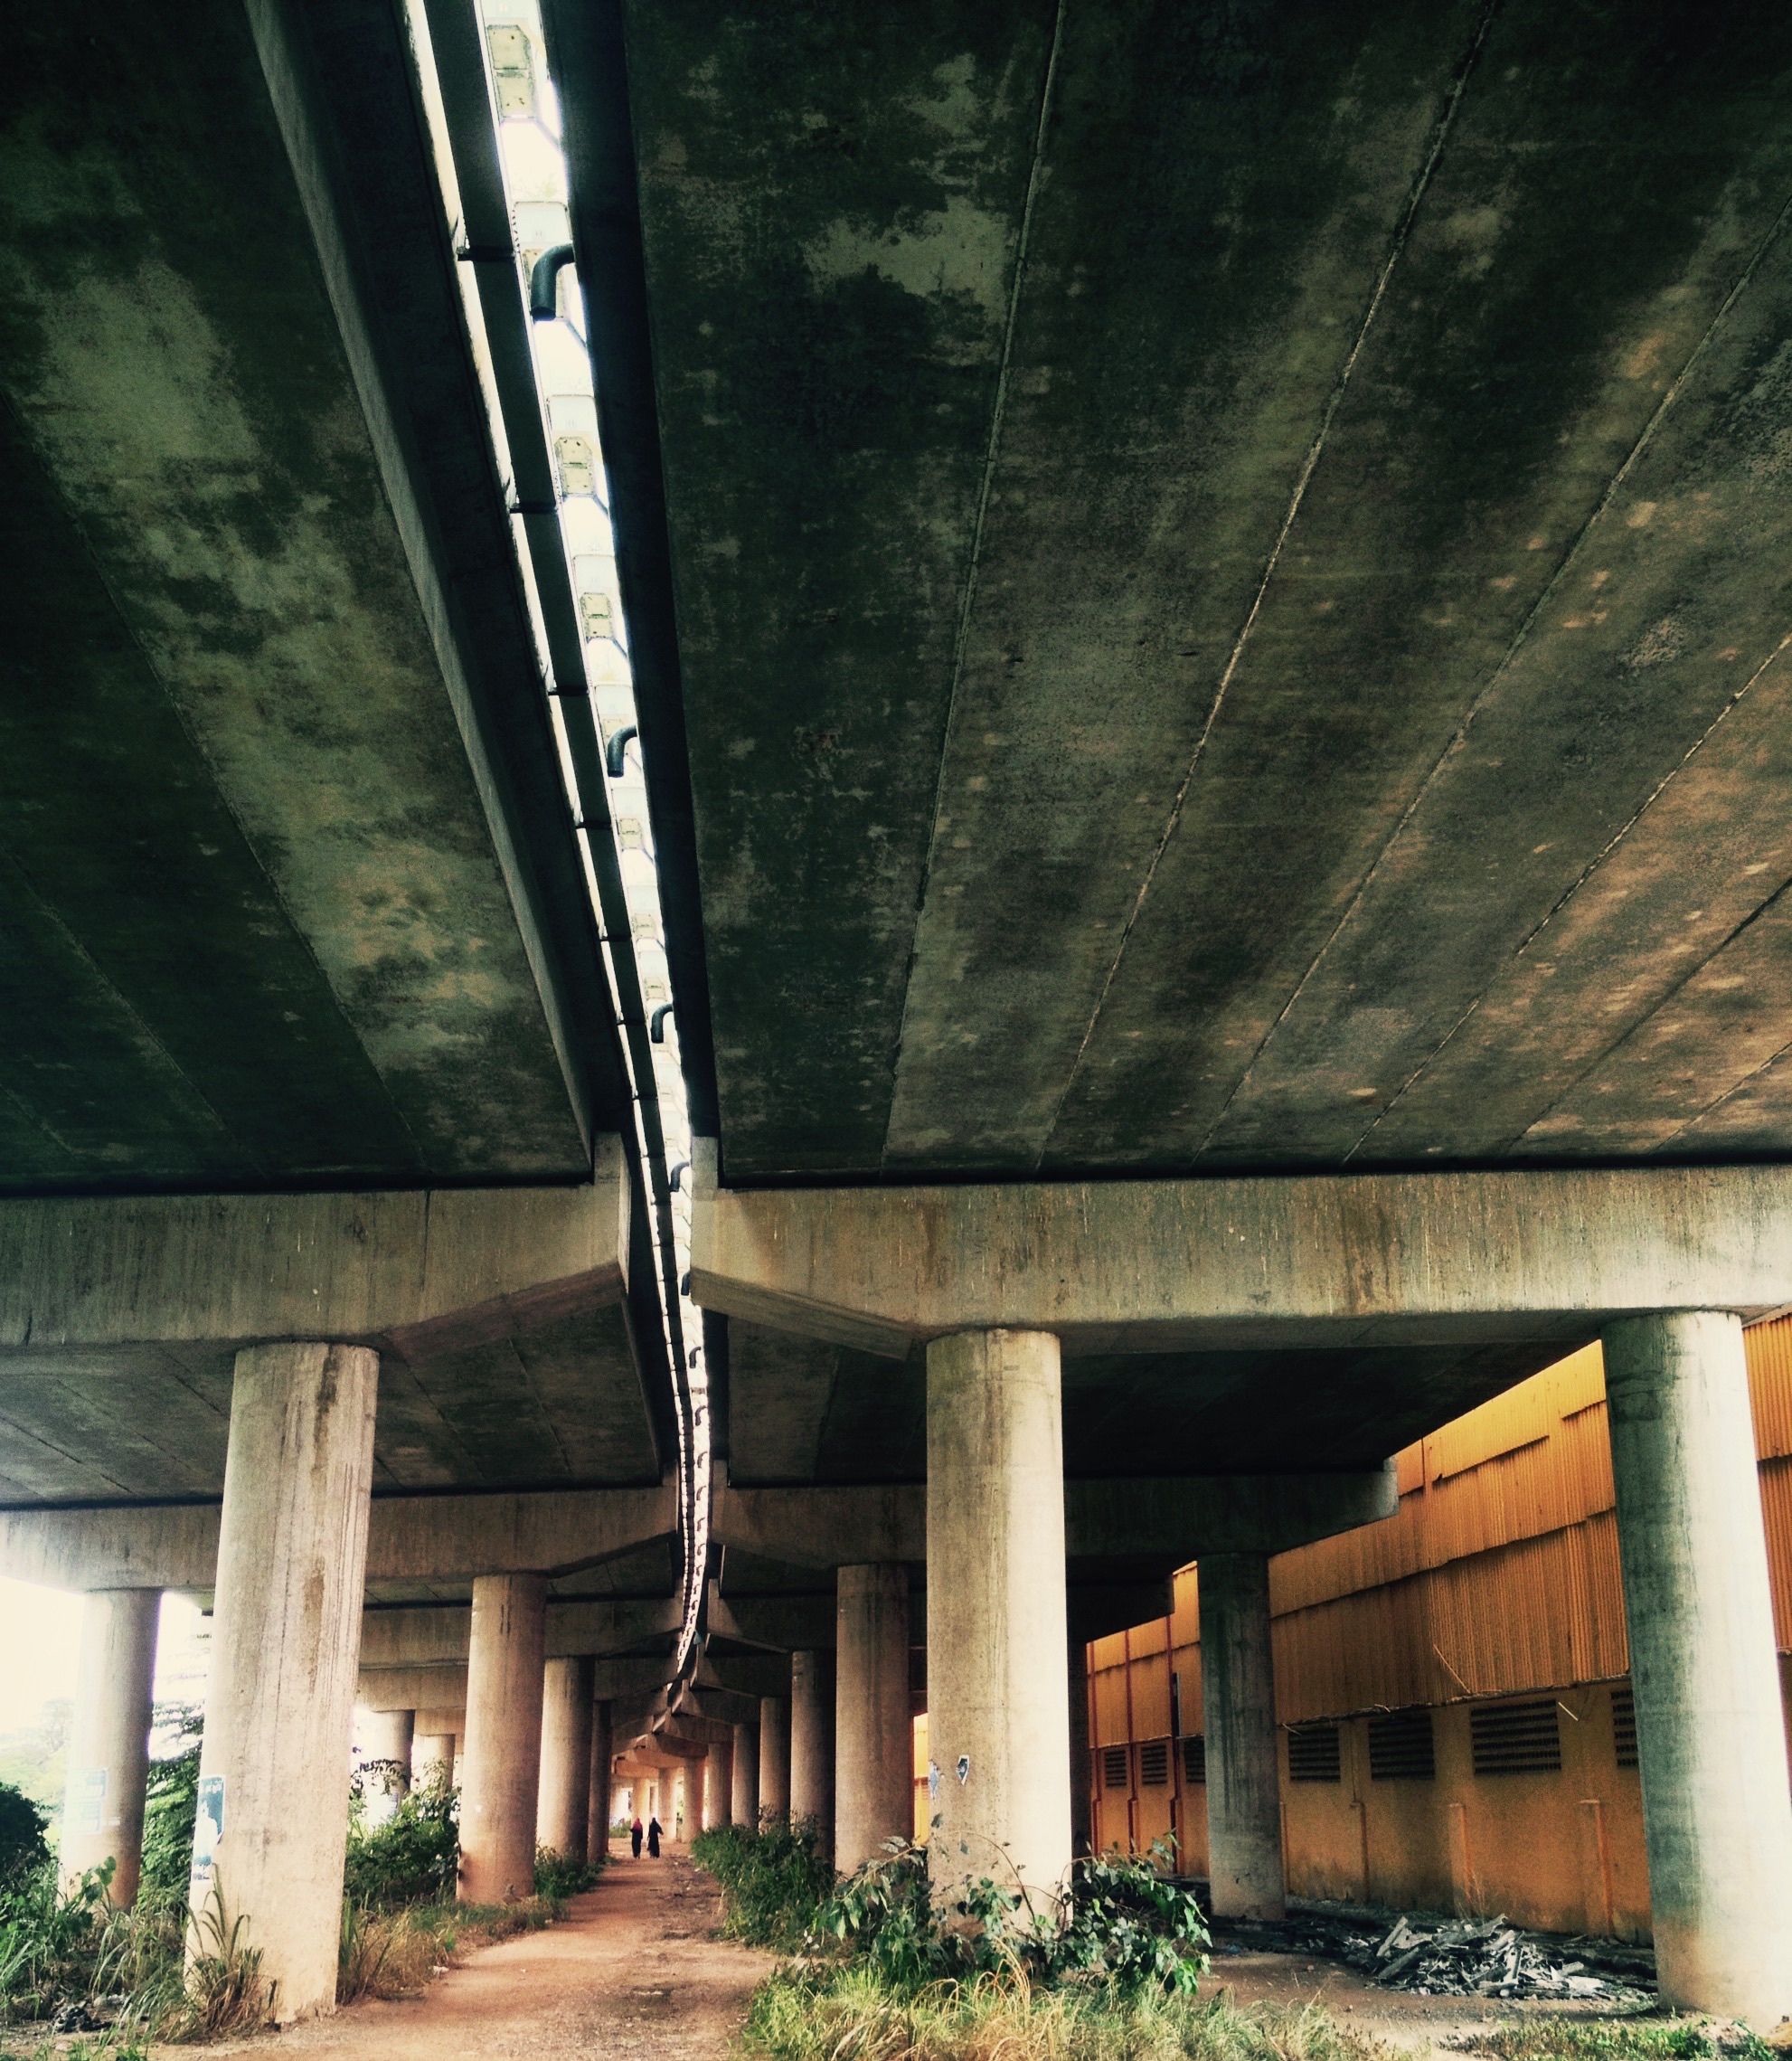
architecture, structure, wood, bridge, house, wall, transport, arch, column, urban area